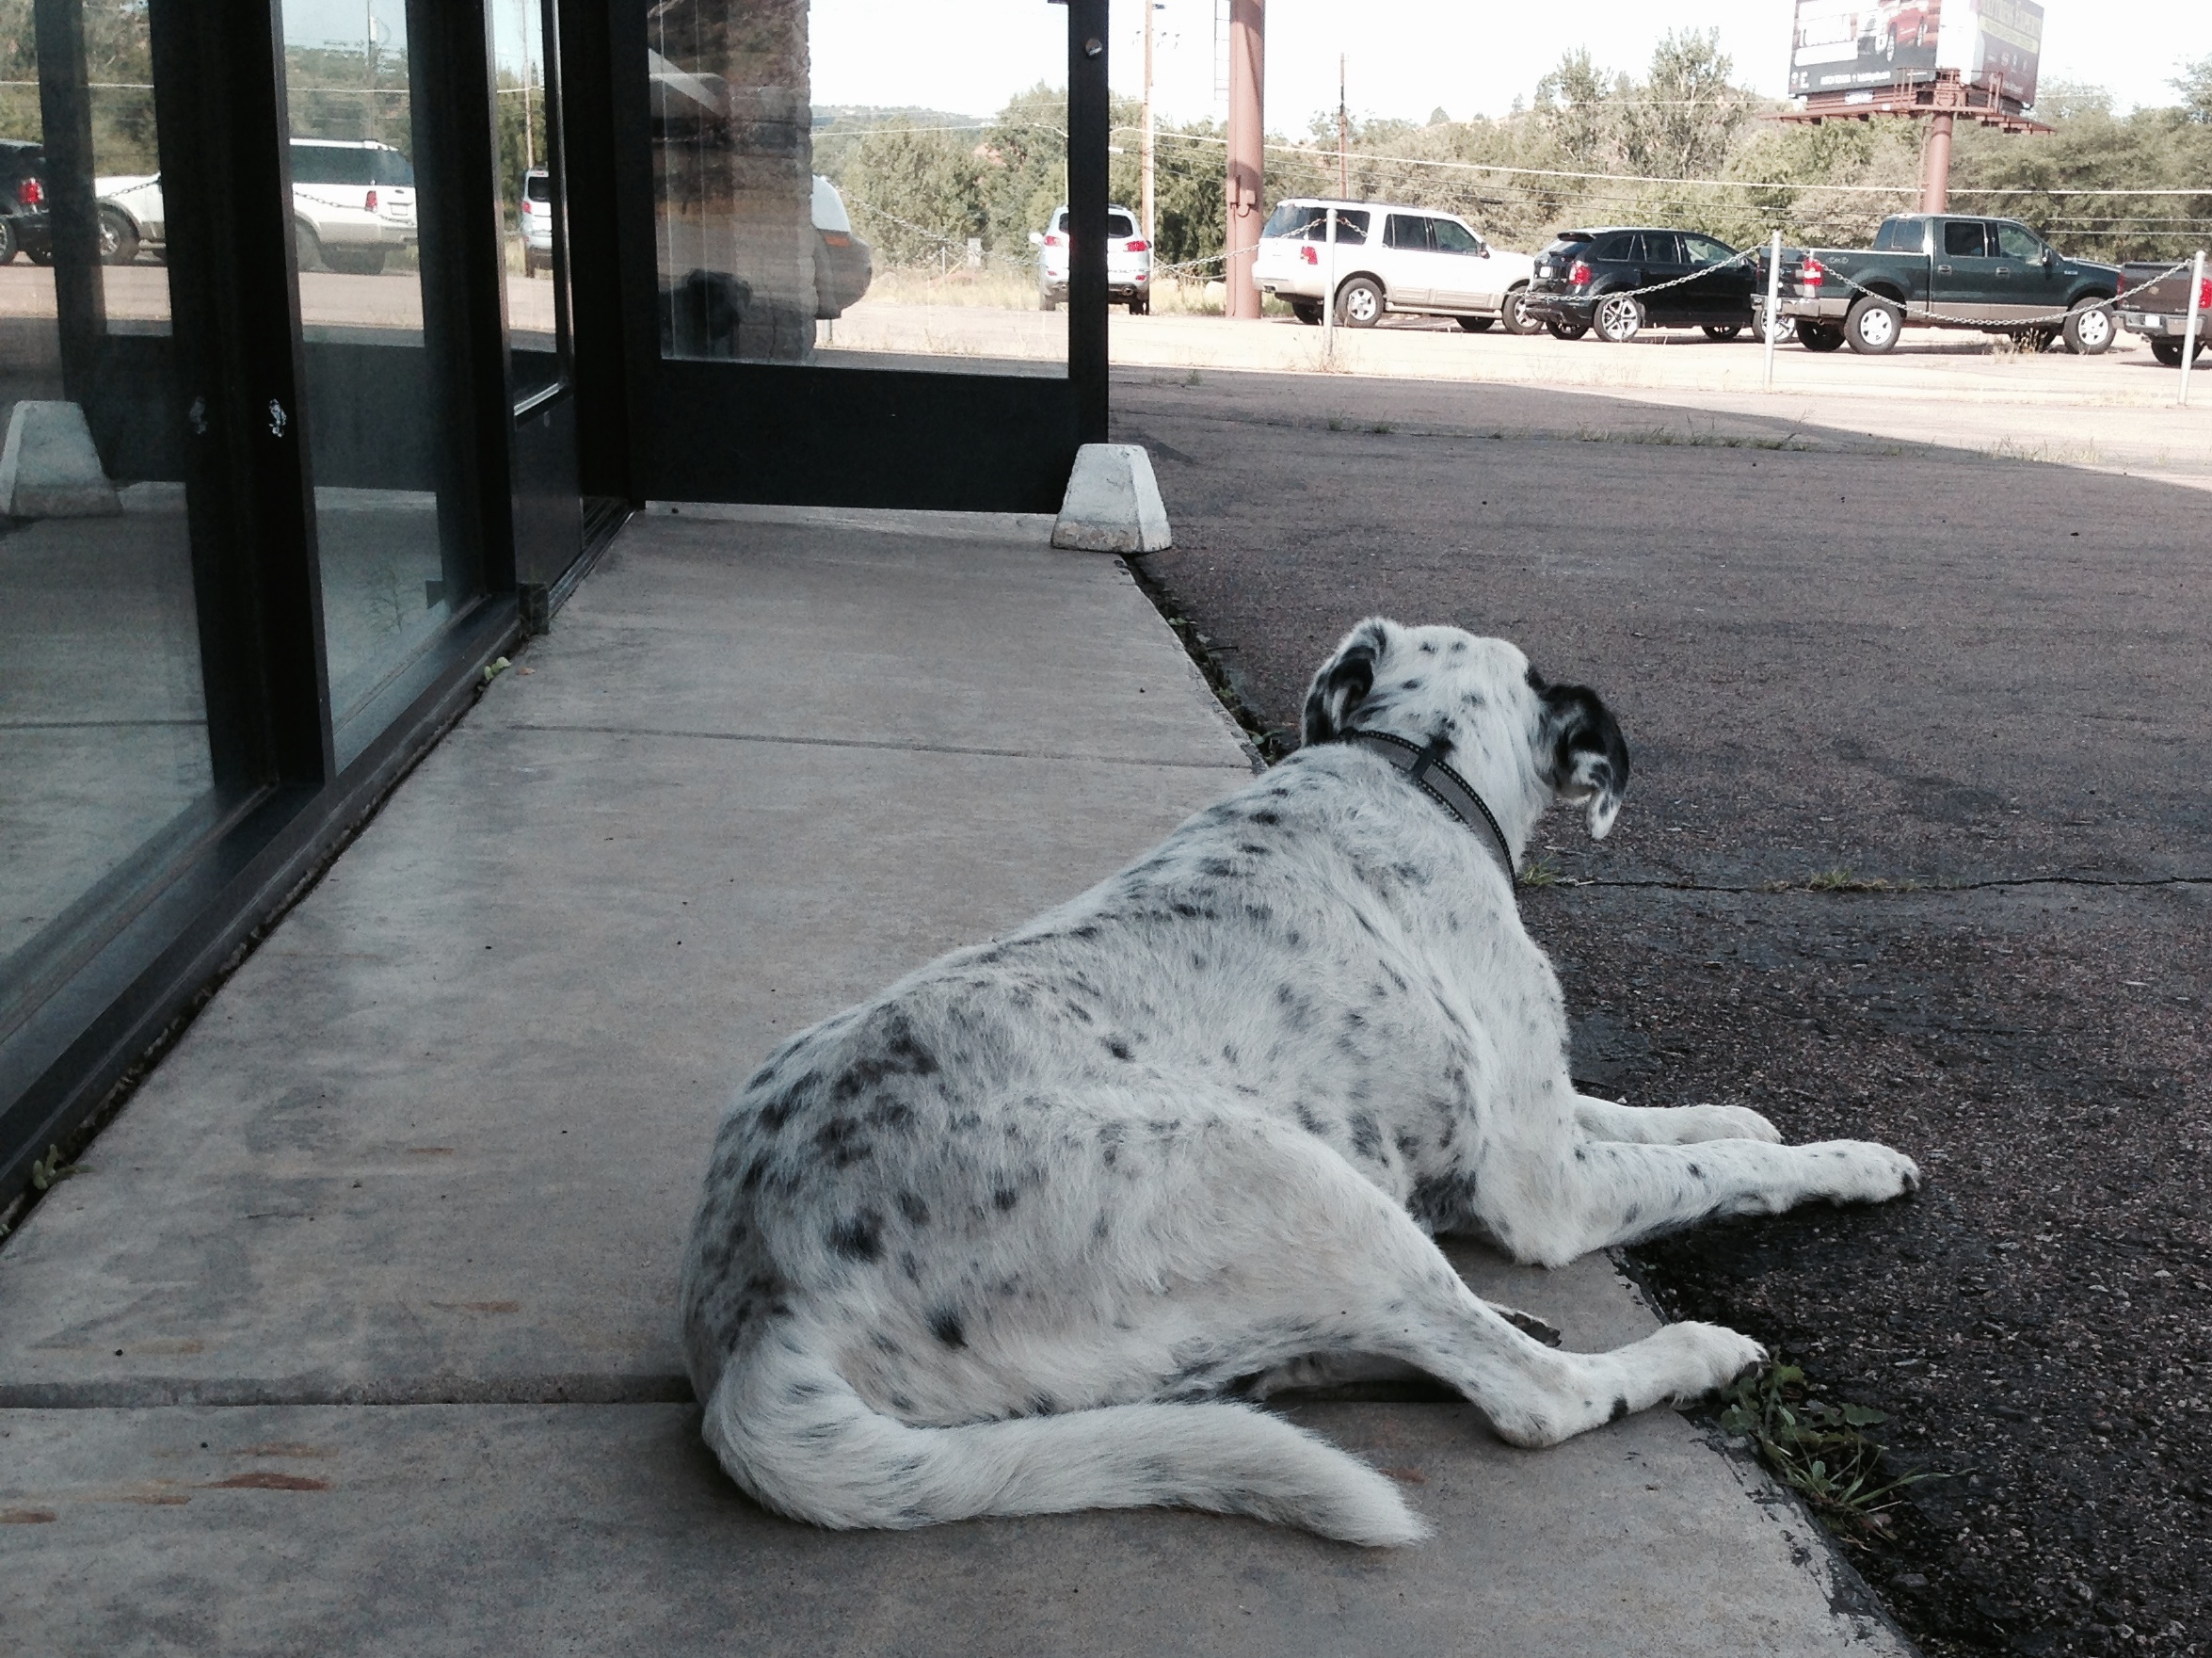
dog, mammal, animal shelter, street dog, dog like mammal